Helston railway station

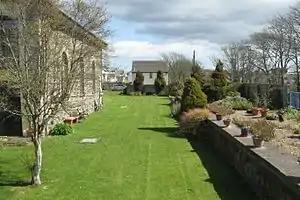
Station site in 2016, goods shed on left and platform on right

Helston railway station was the terminus of the Helston Railway in Cornwall, United Kingdom, which opened on the 9 May 1887 and during its time of operation was the most southerly railway station on the UK mainland. The line was operated by the Great Western Railway and was absorbed by that company in 1898. It closed to passengers on the 5 November 1962 and to freight on the 5 October 1964. Despite being a terminus station, Helston was built in the same manner as other stations (Praze and Nancegollan) on the line as a through station. This came from the original plan that the line would head towards The Lizard but this never happened and the station remained unchanged and always looked like a 'through' station until closure. The station secured its place in history when it became the first place in the country with a railway-operated bus service, the GWR road motor services meeting trains at the station and carrying passengers on towards The Lizard. In 1928 the service ran from Helston Station through Dodson's Gap (for Gunwalloe), Cury Cross Lanes (for Cury), Penhale, and Ruan Crossroads (for Cadgwith}, the fare to The Lizard being 1"s" 9"d".